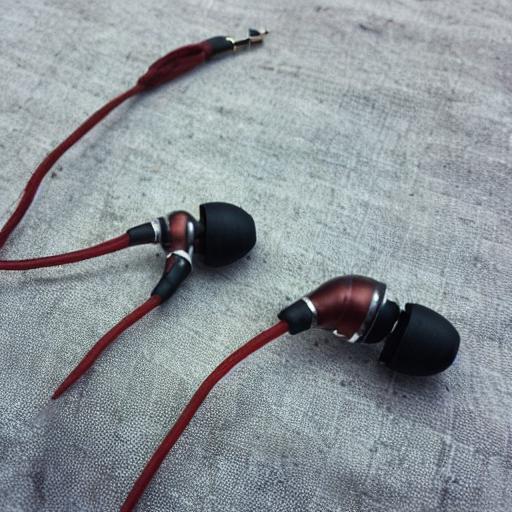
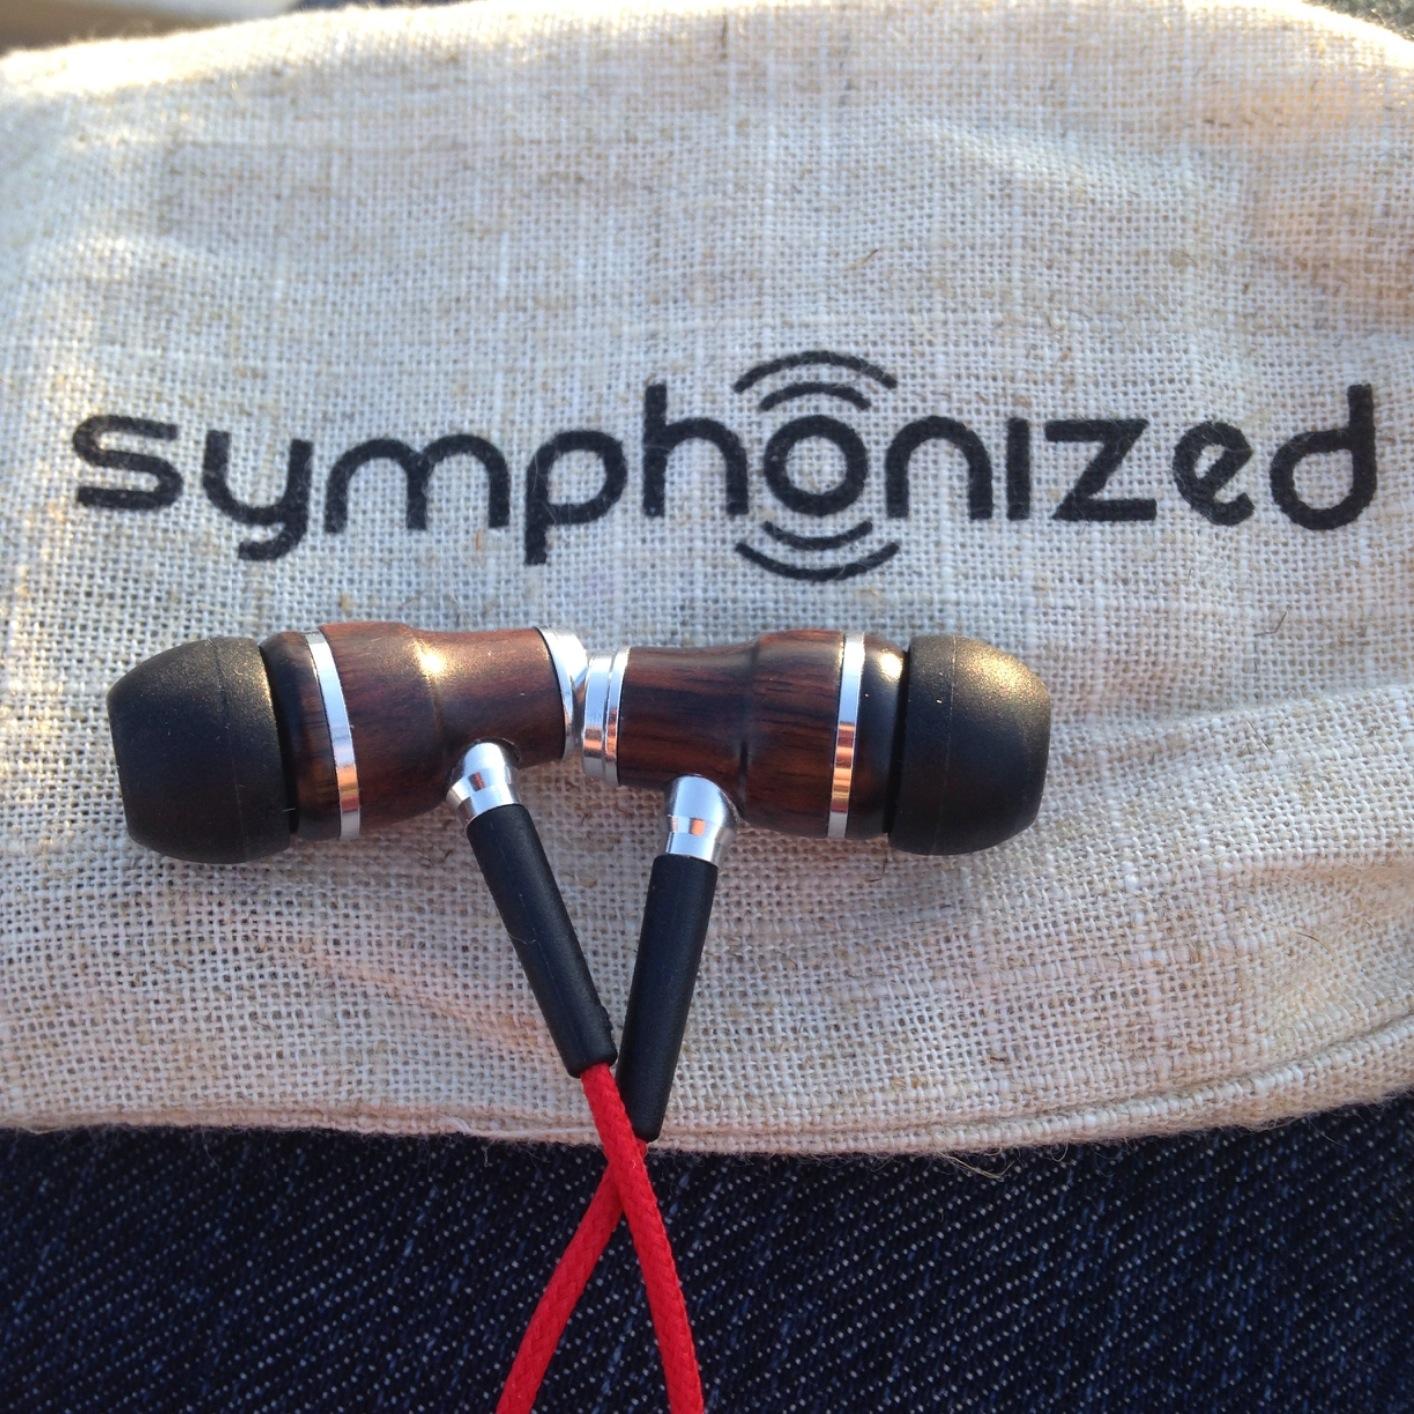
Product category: headphones
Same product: no